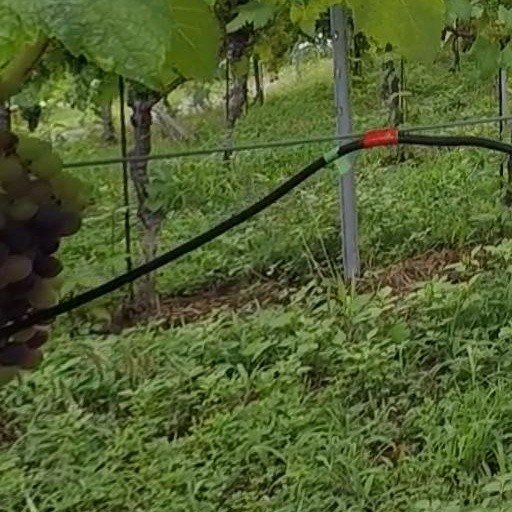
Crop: grape